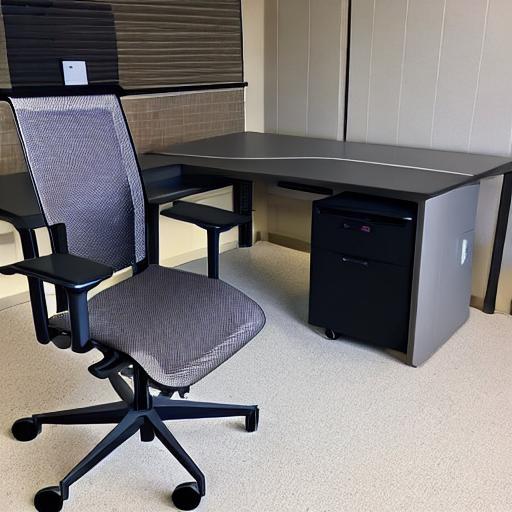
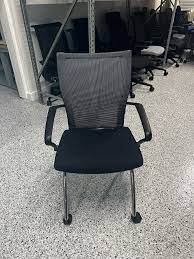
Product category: items_chair
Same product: no